2-8-4

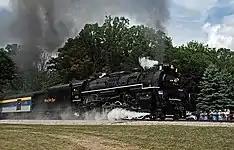
The Nickel Plate 765 is one of two remaining operating Berkshire steam locomotives

They were used as express passenger locomotives on mainlines which had type Ia rails of . They were later reclassified as Class FDp (FD passenger). One locomotive, no. IS20-16, was streamlined and achieved a speed of during test runs in 1937. Another, no. IS20-241, was displayed at the Paris World Exhibition in 1937, where it demonstrated the Soviet Union's locomotive production.